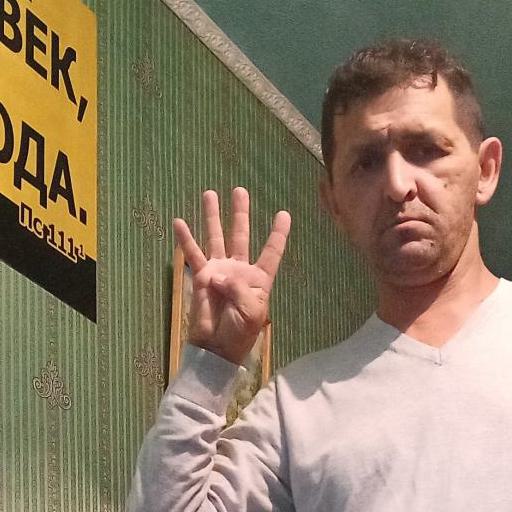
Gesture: four